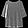
Label: Shirt